History of tram and light rail transit systems by country

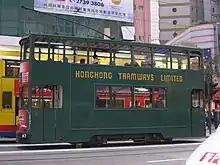
Double-deck trams continue to run in Hong Kong.

Public transport in South Africa began in Cape Town in May 1801, when a weekly coach service to Simon's Town was announced. The Cape's first horse-drawn omnibus was introduced, based on George Shillibeer's model. The Cape Town and Green Point Tramway Company was formed in September 1862, and began operations on April 1, 1863.